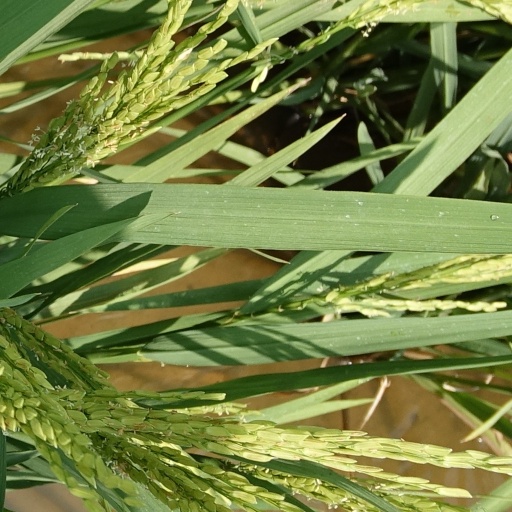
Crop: rice